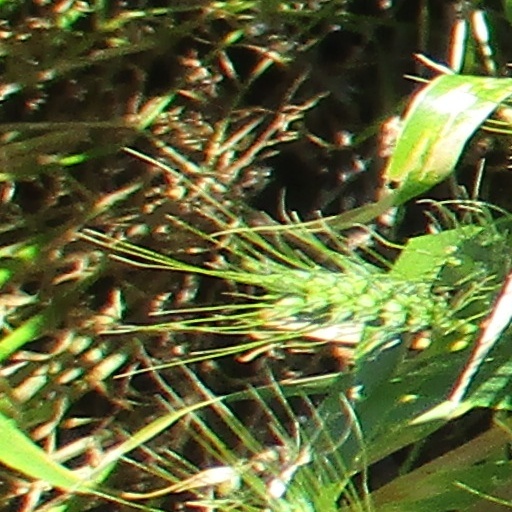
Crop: wheat